Marc Quiñones

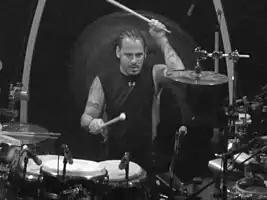
Quiñones with The Allman Brothers Band in 2011.

Marc Quiñones is a percussionist, a longtime player in salsa music, a former member of the Southern rock group The Allman Brothers Band (1991–2014) and the Gregg Allman Band. He is of Puerto Rican ancestry.